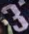
Number: 3